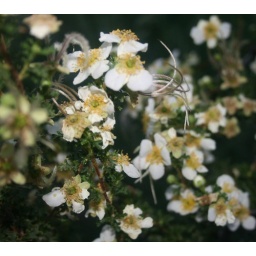
I want bed linens with this pattern on them. Before today, I had seen this flower only on sheets~never in nature.